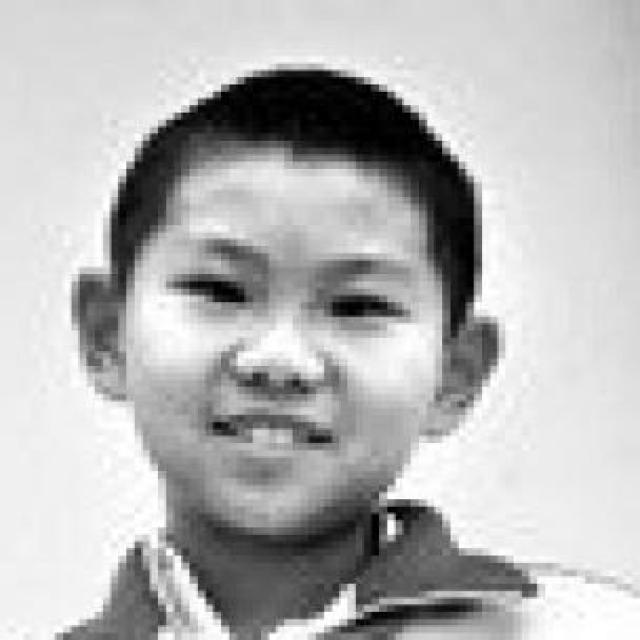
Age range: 0-12